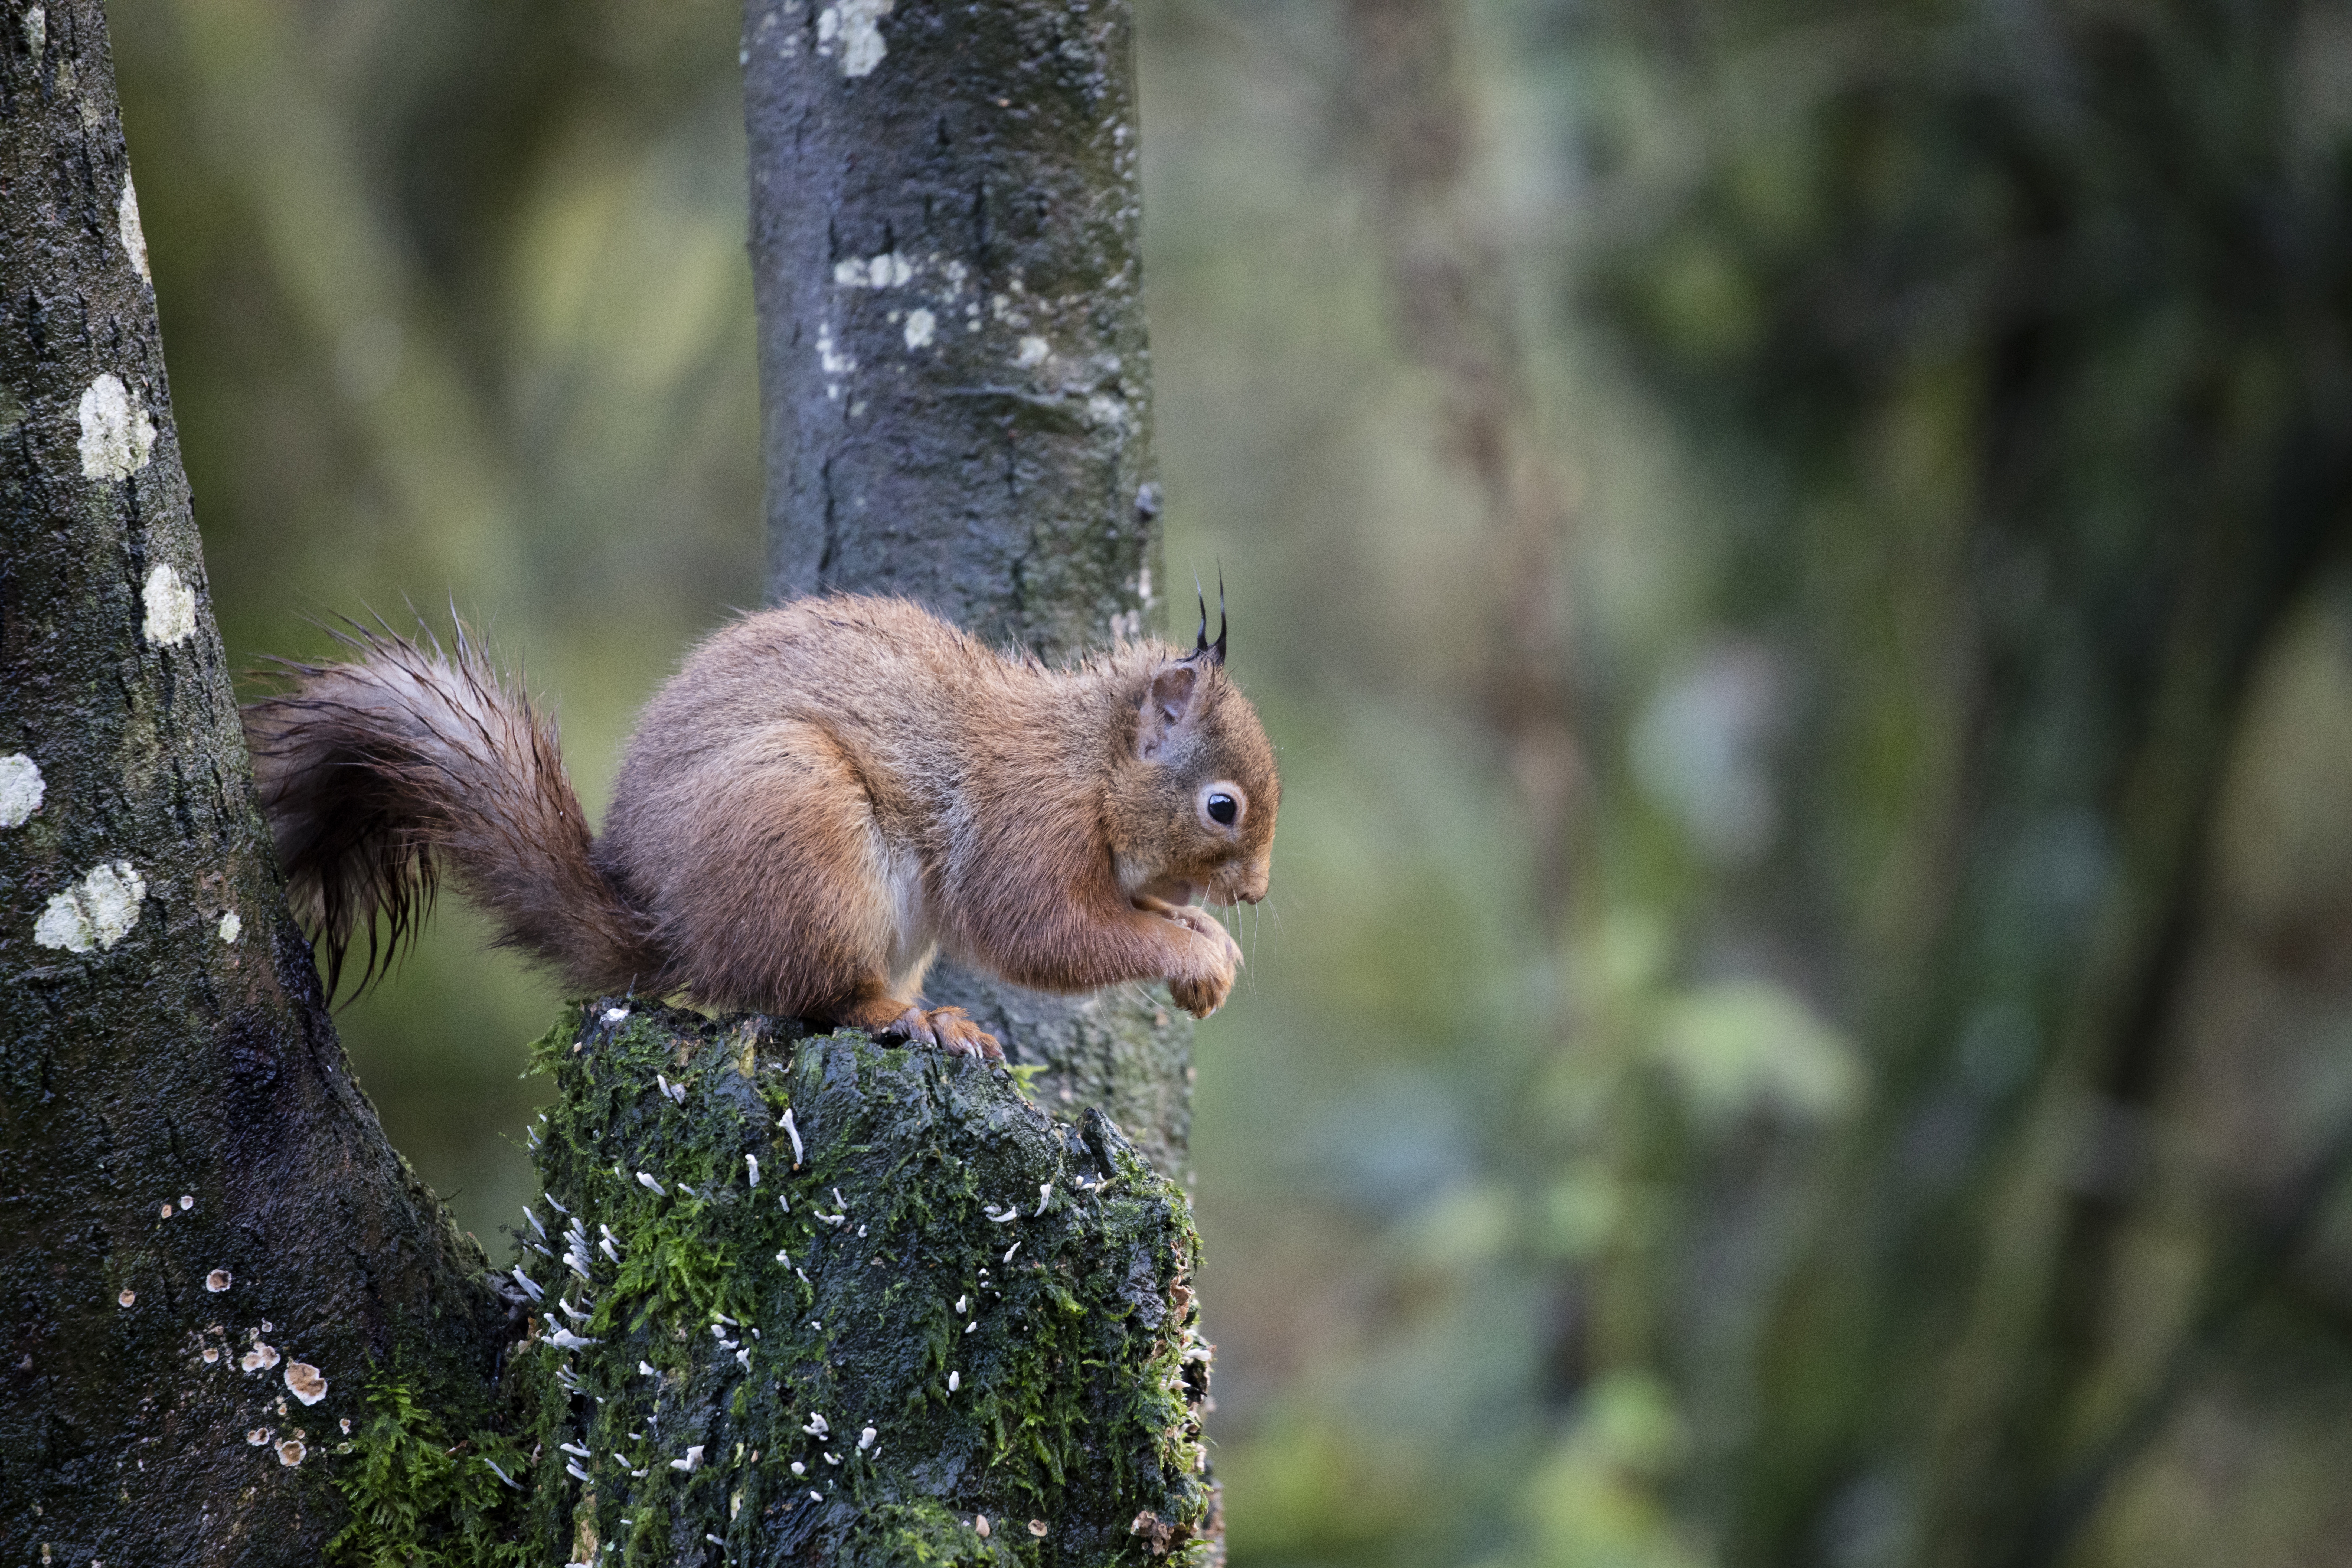
nature, forest, animal, cute, wildlife, mammal, squirrel, rodent, fauna, vertebrate, scotland, vulgaris, sciurus, red squirrel, fox squirrel